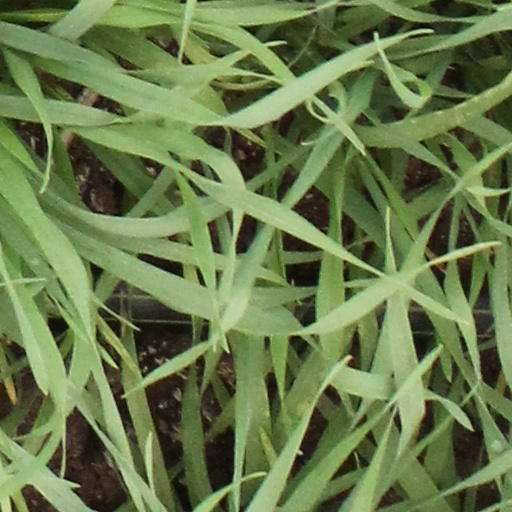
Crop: wheat